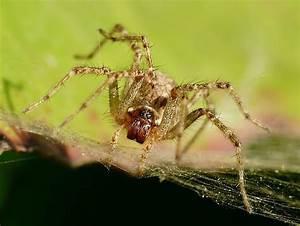
spider